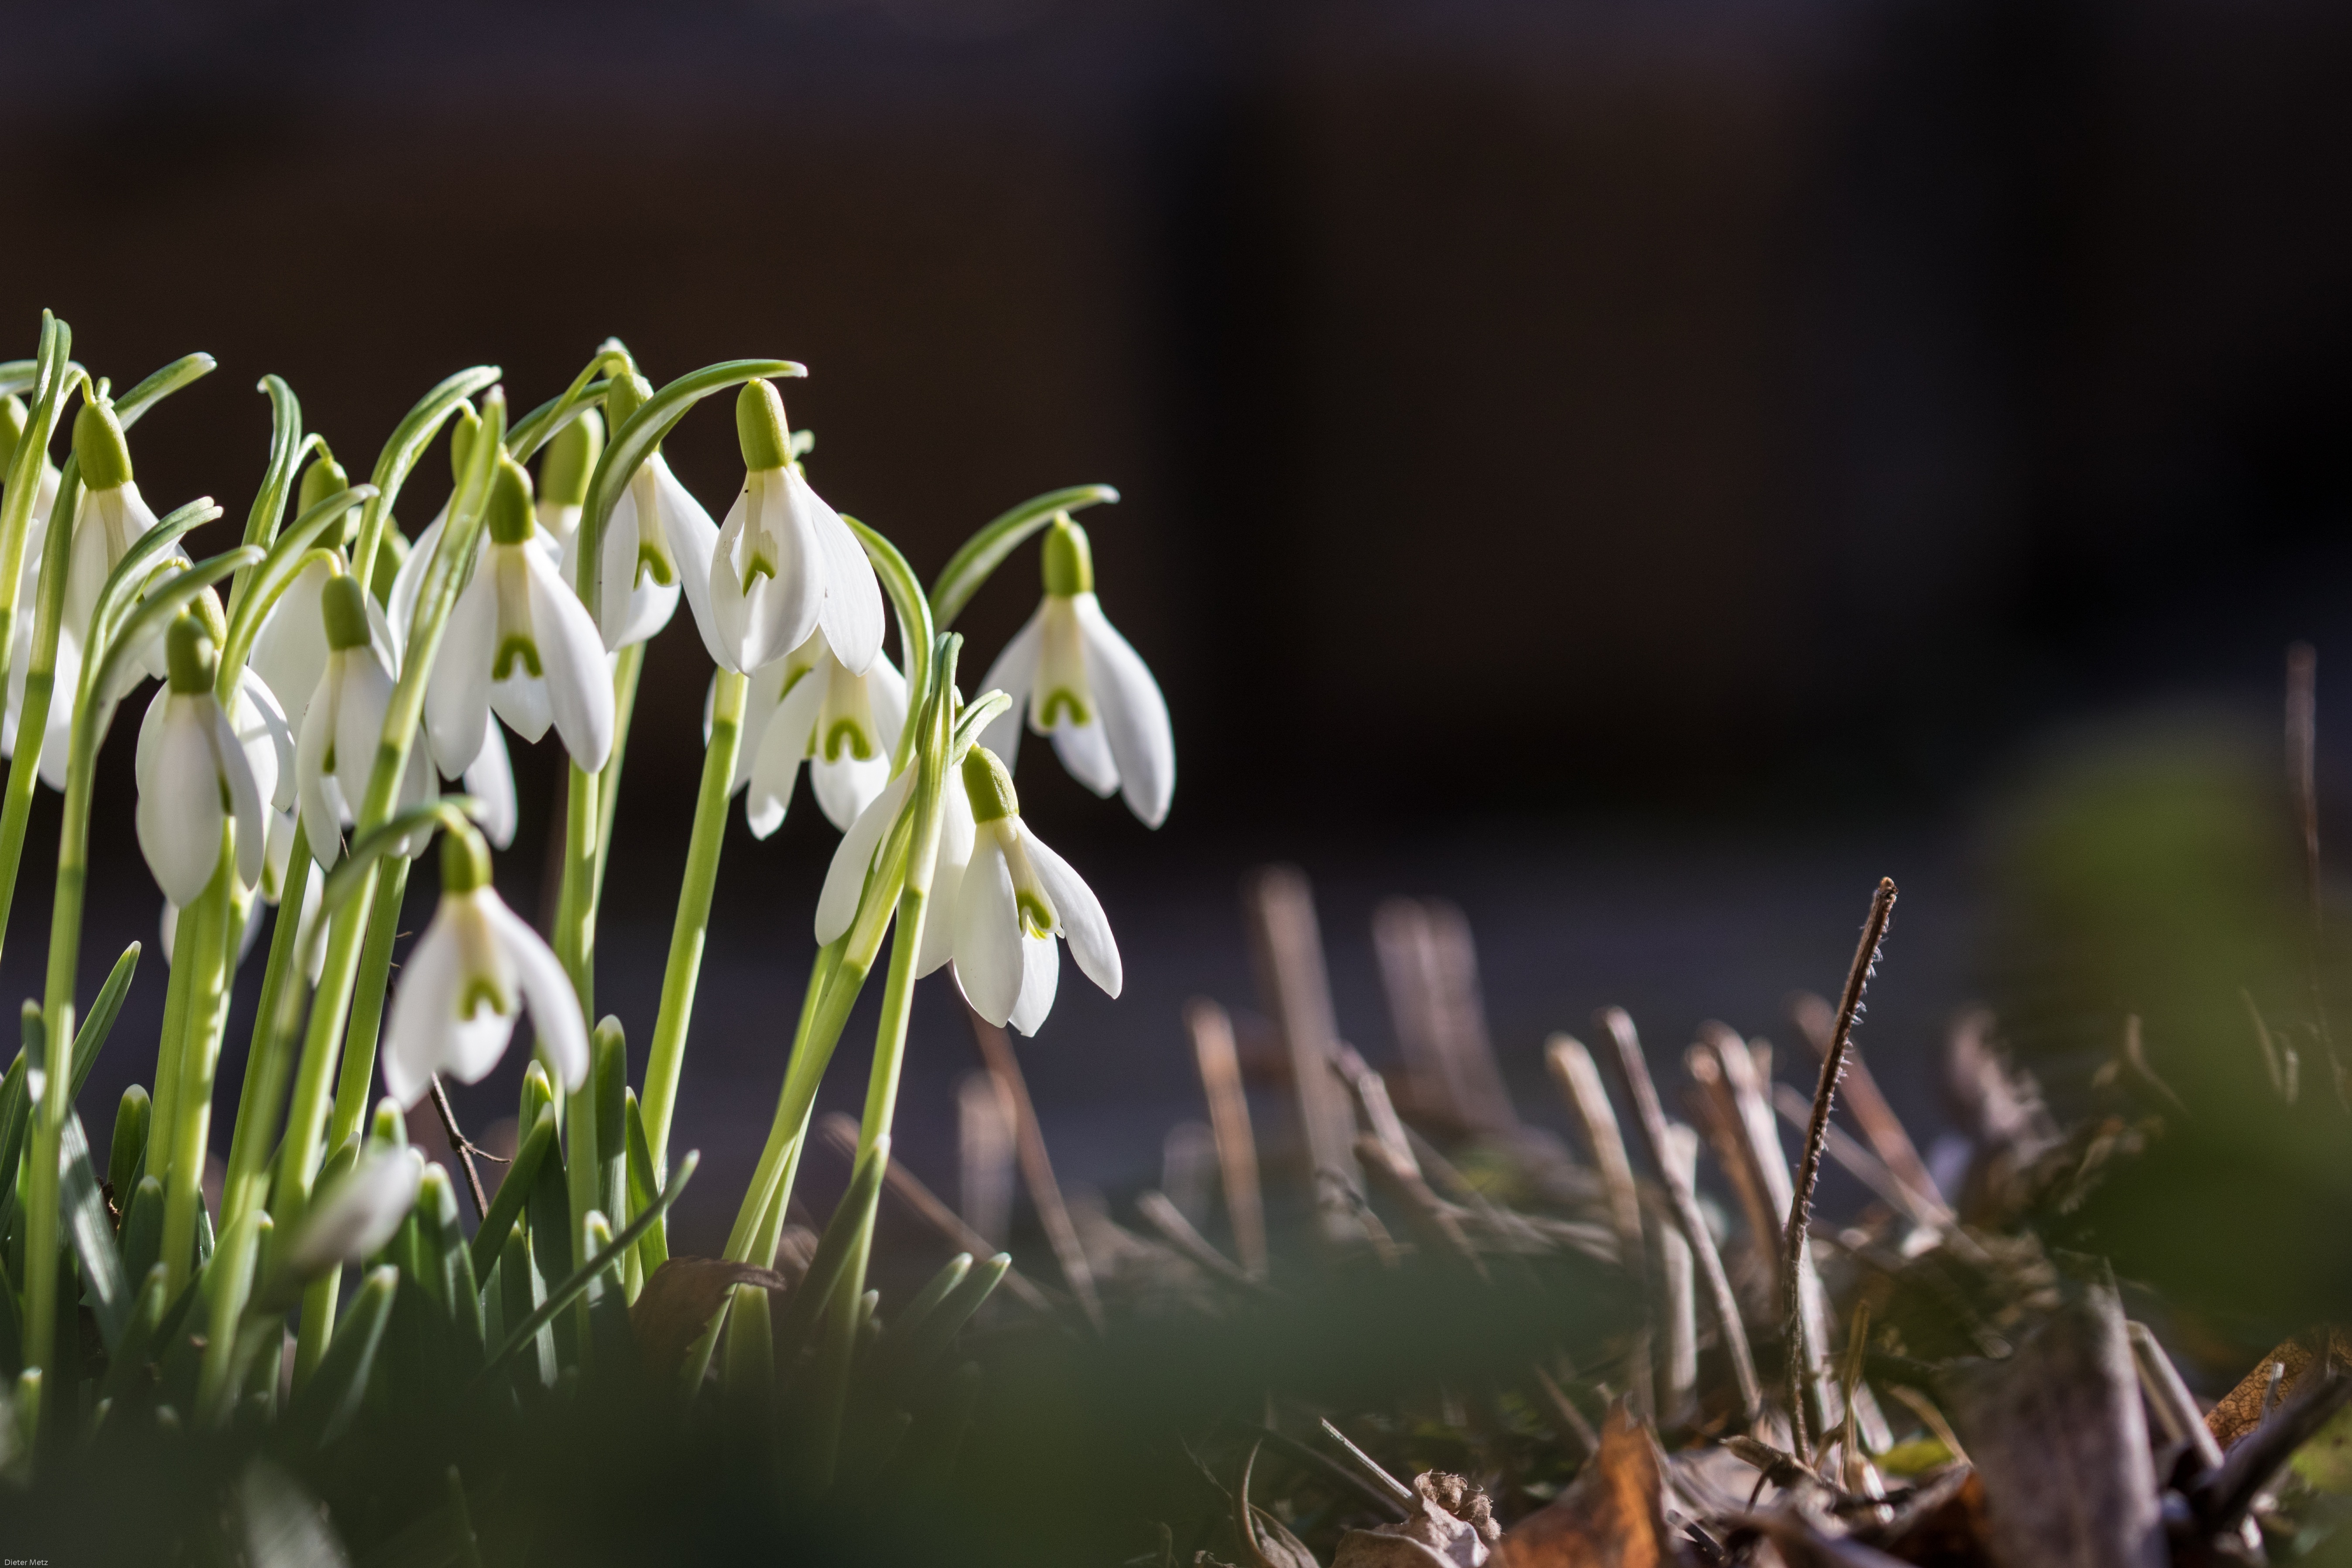
nature, grass, plant, white, flower, spring, green, botany, flora, wildflower, flowers, snowdrop, early bloomer, galanthus, macro photography, flowering plant, signs of spring, snowdrop spring, plant stem, land plant